Shooting High

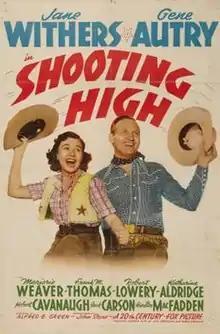
Theatrical release poster

Shooting High is a 1940 American Western film directed by Alfred E. Green and starring Jane Withers, Gene Autry, and Marjorie Weaver. Written by Lou Breslow and Owen Francis, the film is about a generations-old feud between two families. This feud is revived when the town banker tries to construct a highway through the area where a monument is installed to the frontiersman ancestor of one of the families.